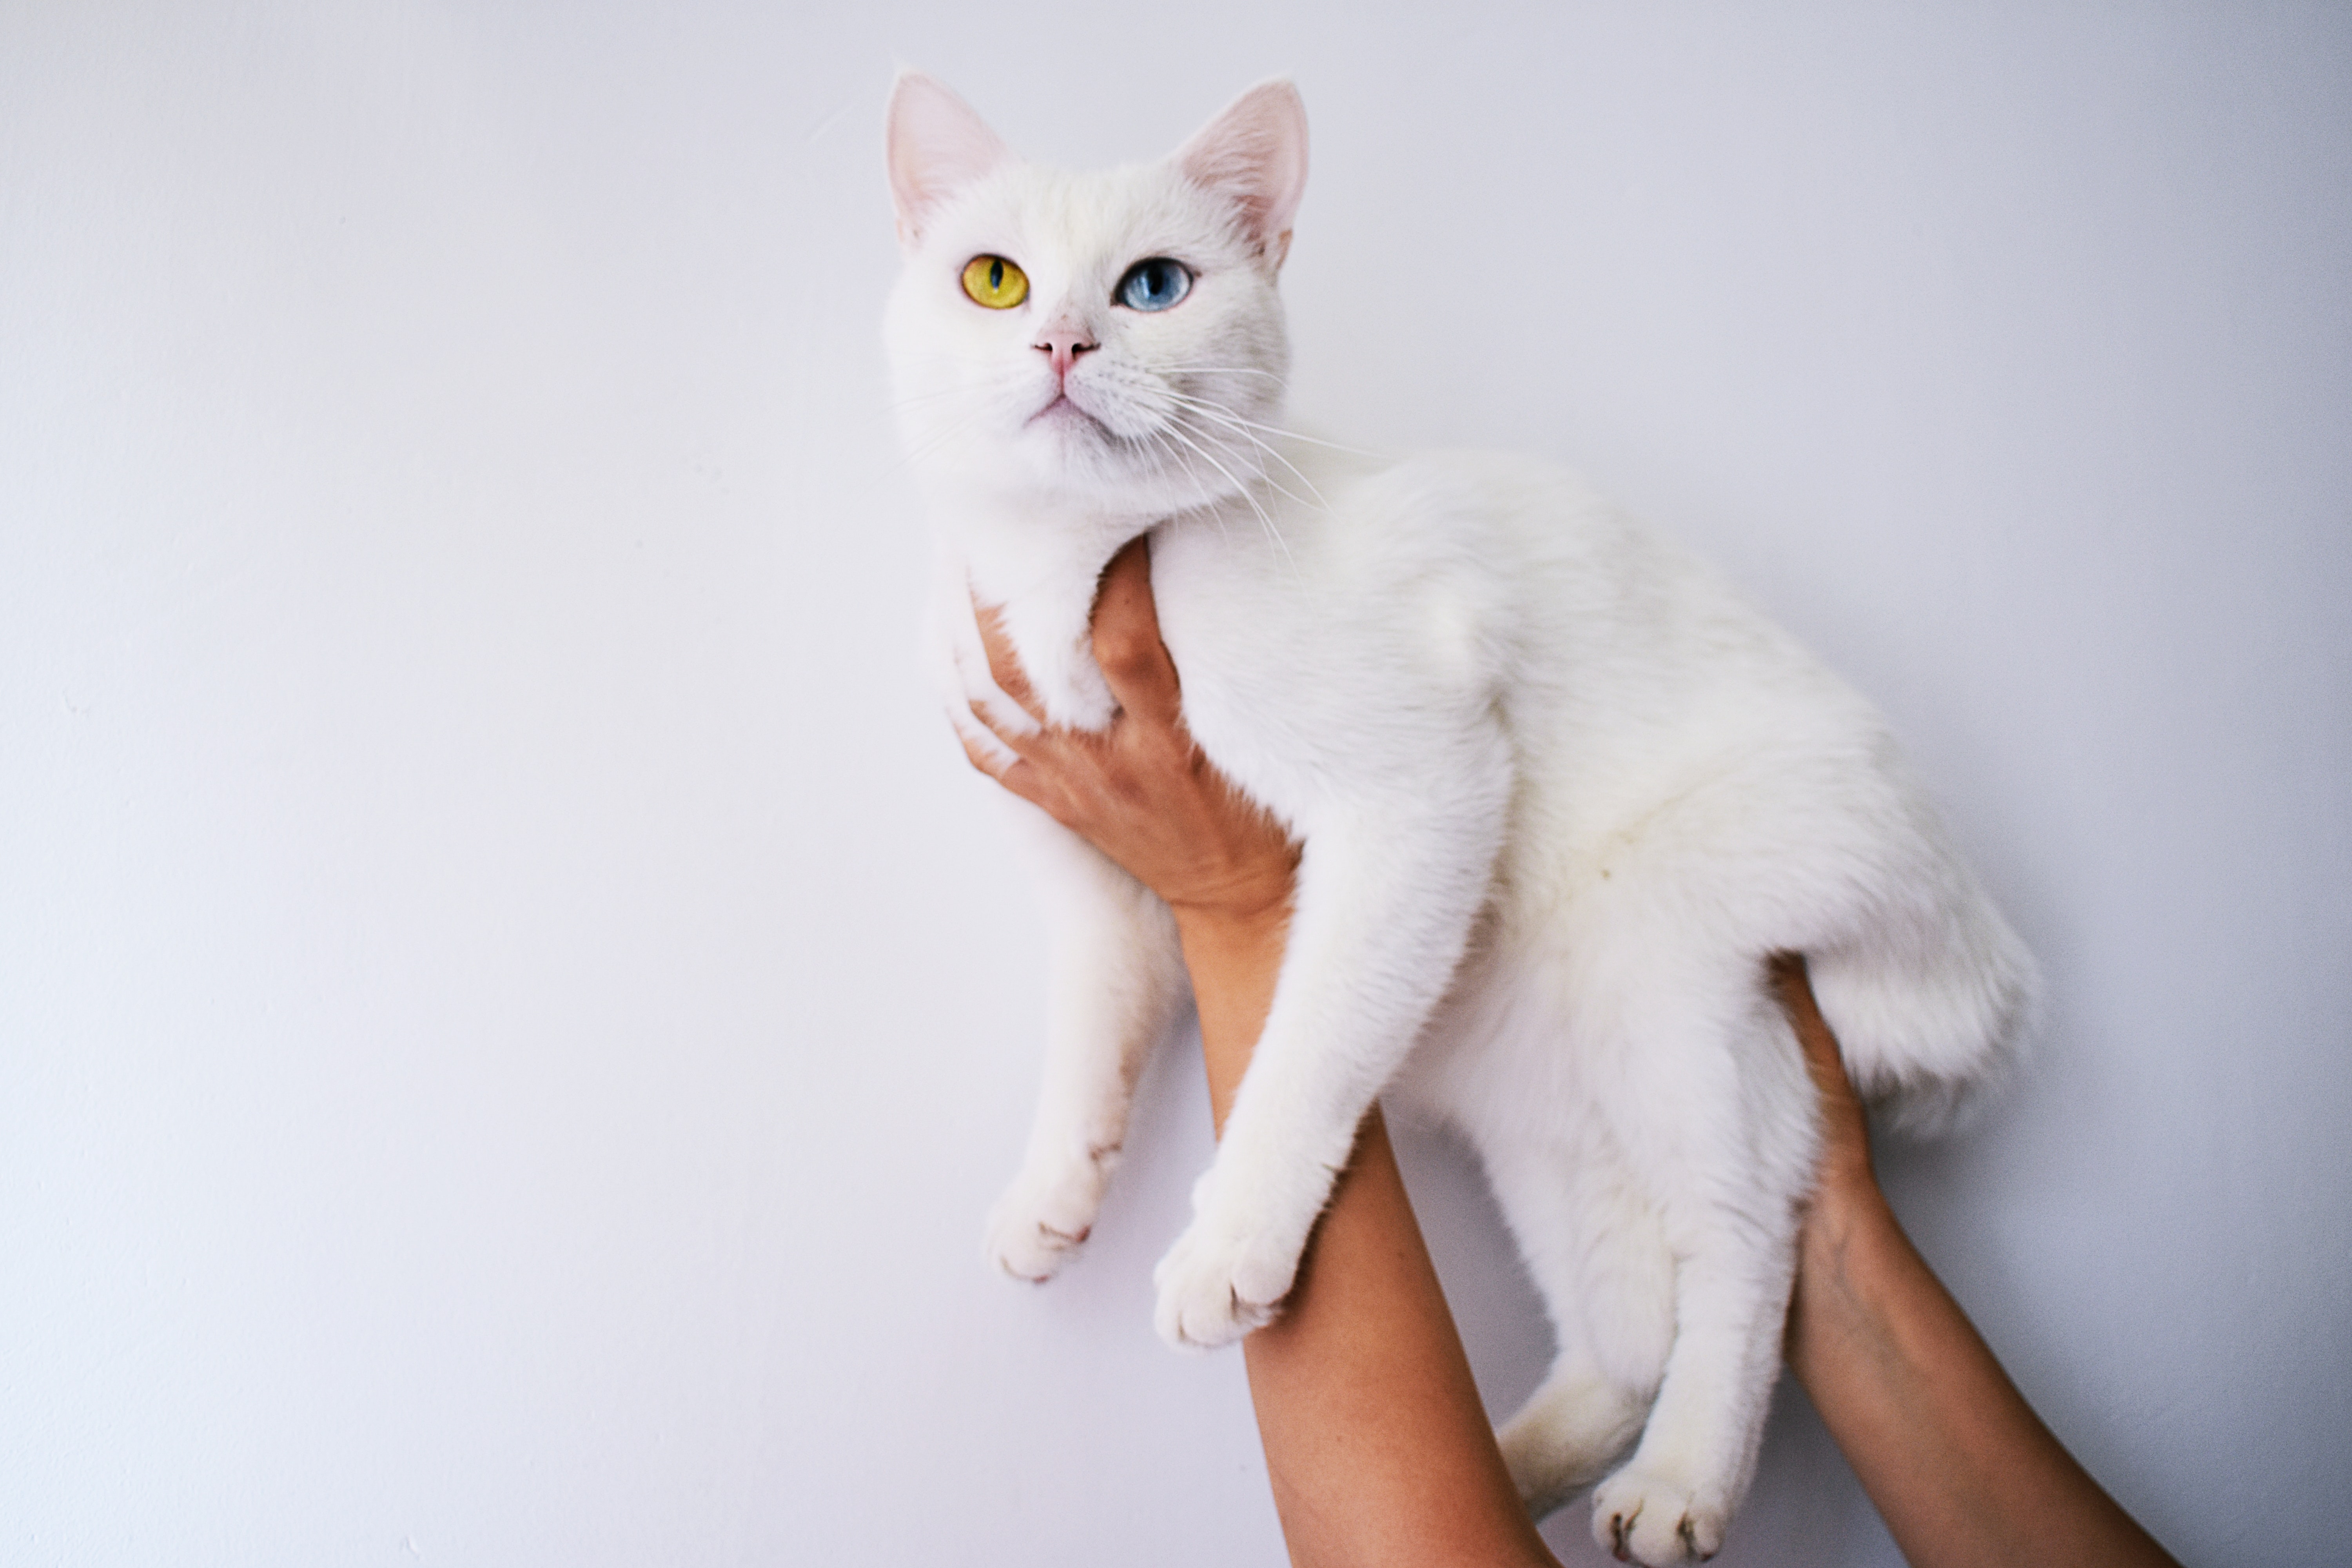
cat, white, mammal, small to medium sized cats, felidae, turkish angora, turkish van, whiskers, carnivore, khao manee, eye, burmilla, fur, tail, aegean cat, kitten, fawn, colorpoint shorthair, paw, asian